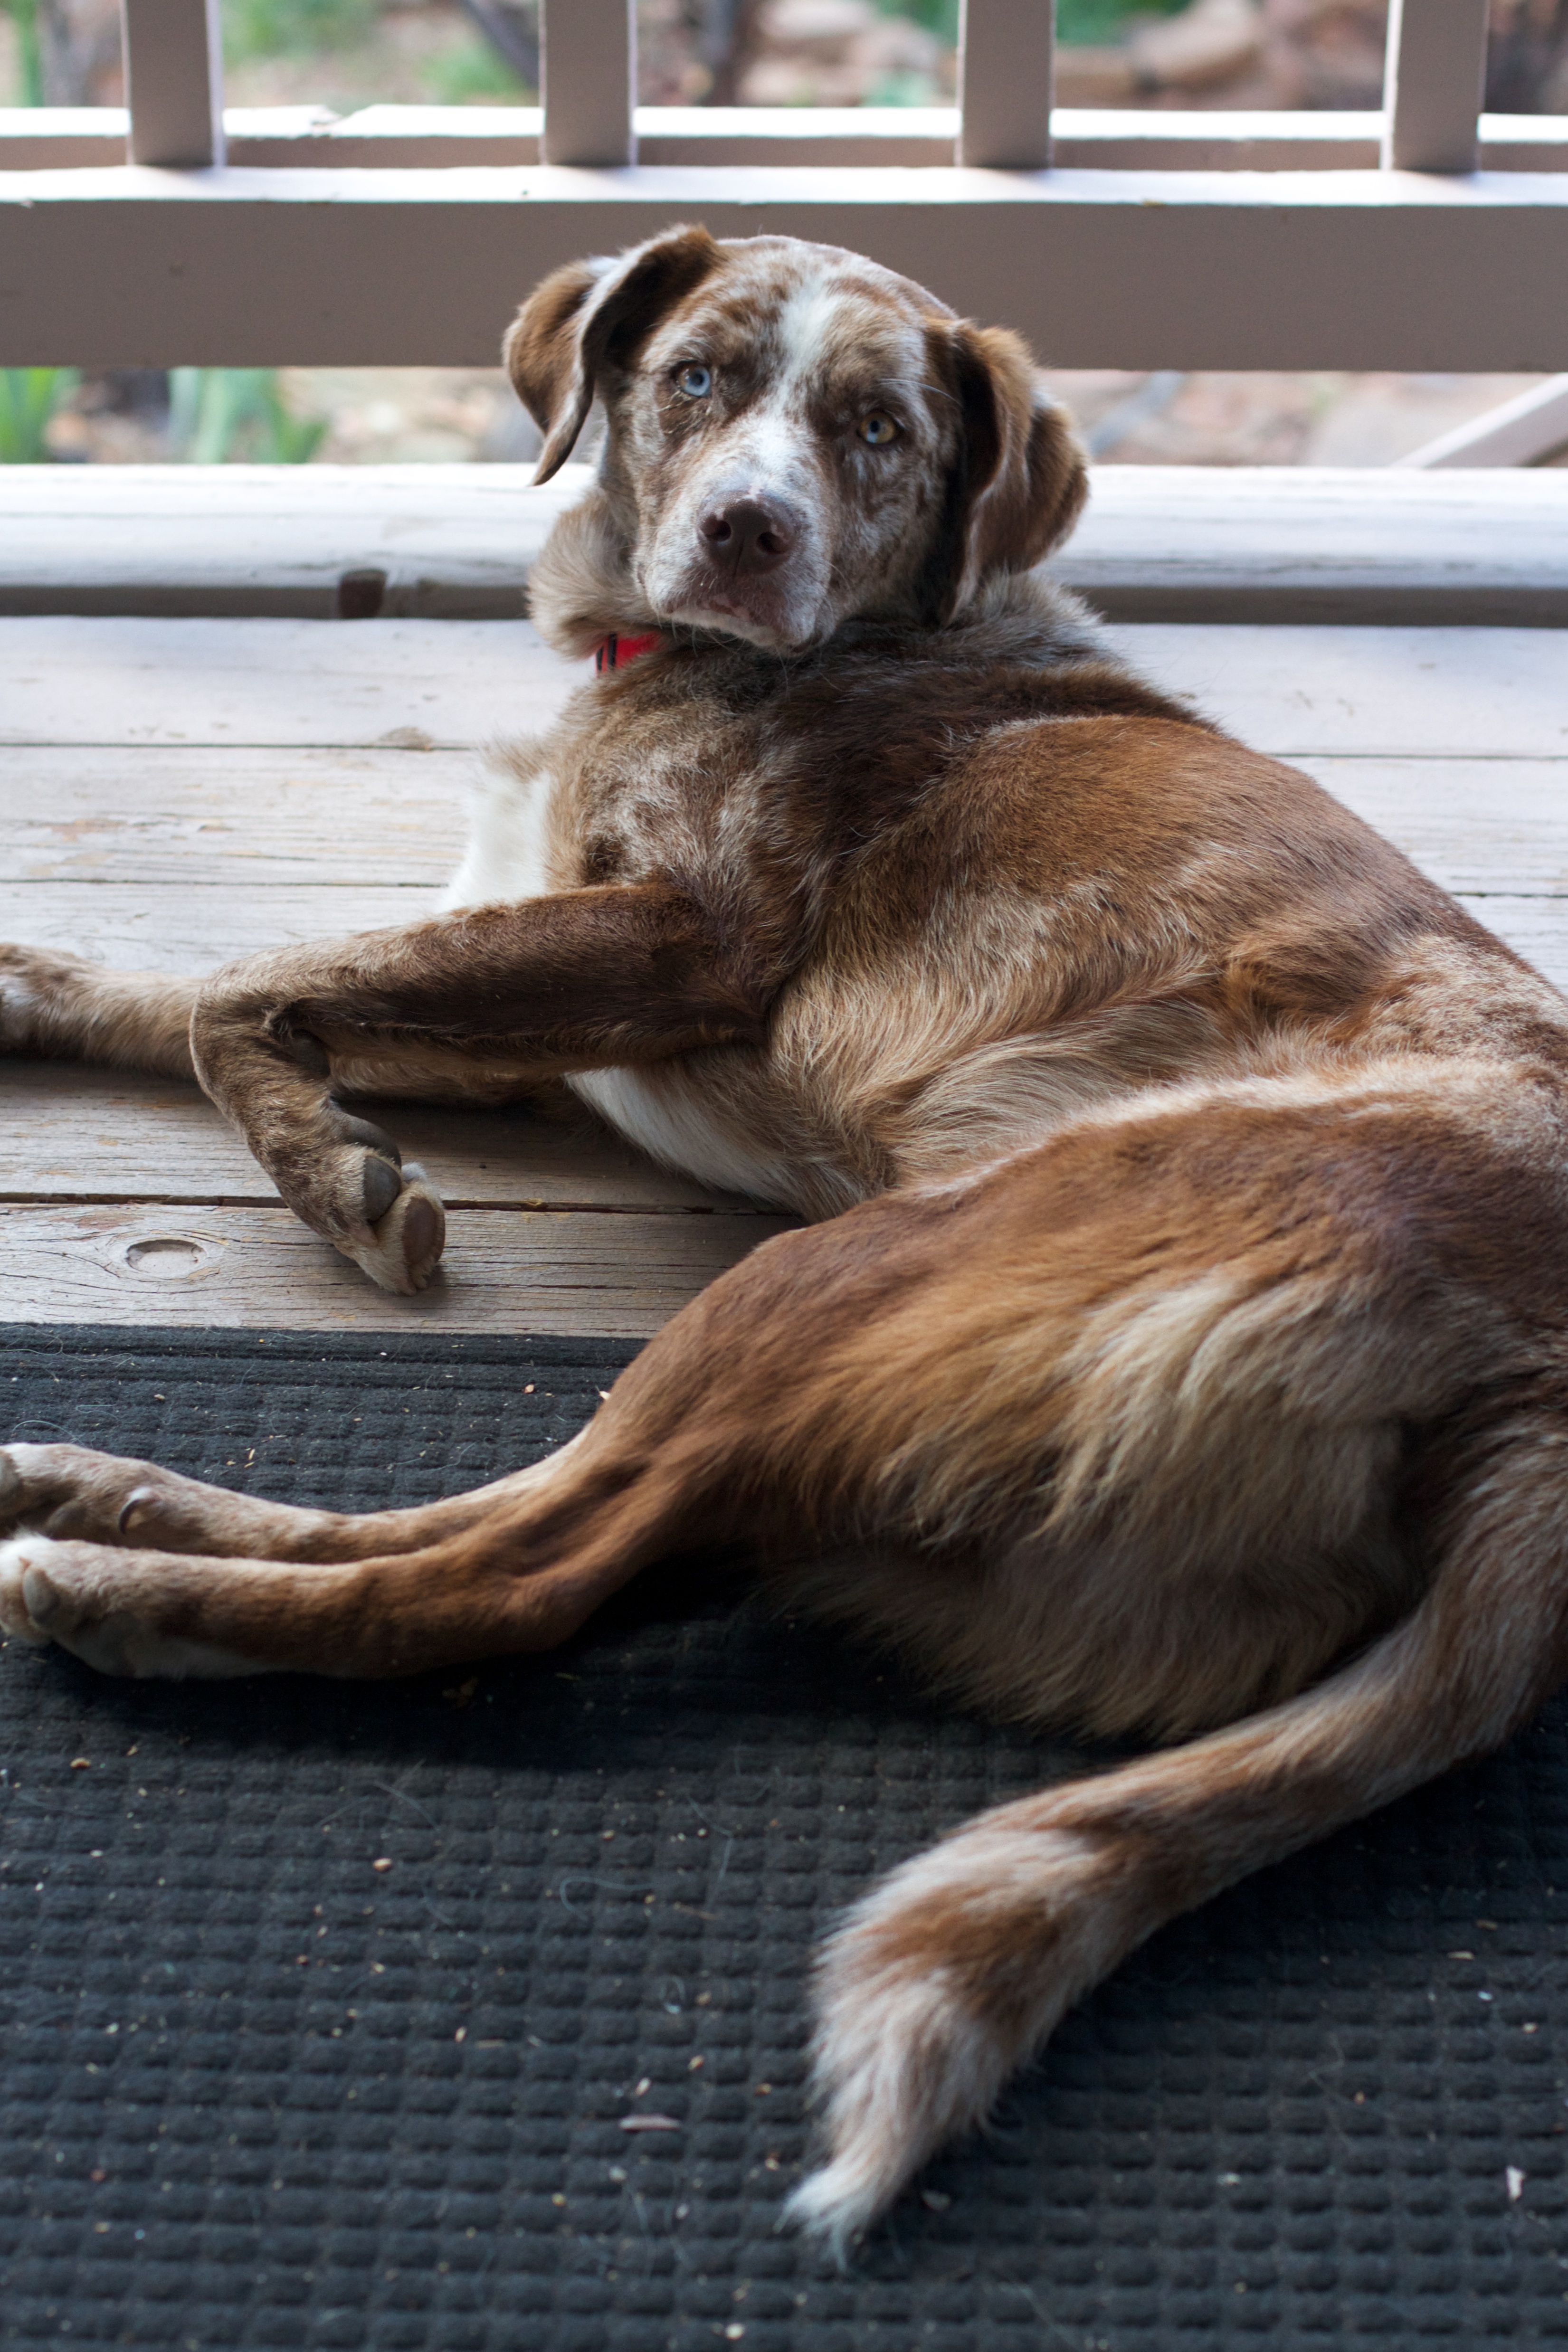
puppy, dog, mammal, animal shelter, street dog, dog like mammal